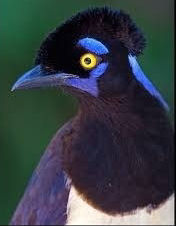
Species: PLUSH CRESTED JAY
Scientific name: CYANOCORAX CHRYSOPS
ImageNet parent category: jay